Ernest Biéler

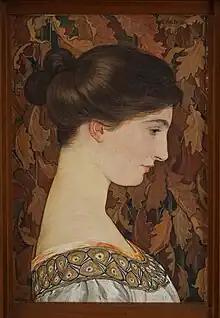
1911 portrait of a young woman

Ernest Biéler (July 31, 1863 – June 25, 1948) was a multi-talented Swiss painter, draughtsman and printmaker. He worked in oil, tempera, watercolour, gouache, ink, charcoal, pastels, acrylic and pencil. He also created mosaics and stained glass windows.